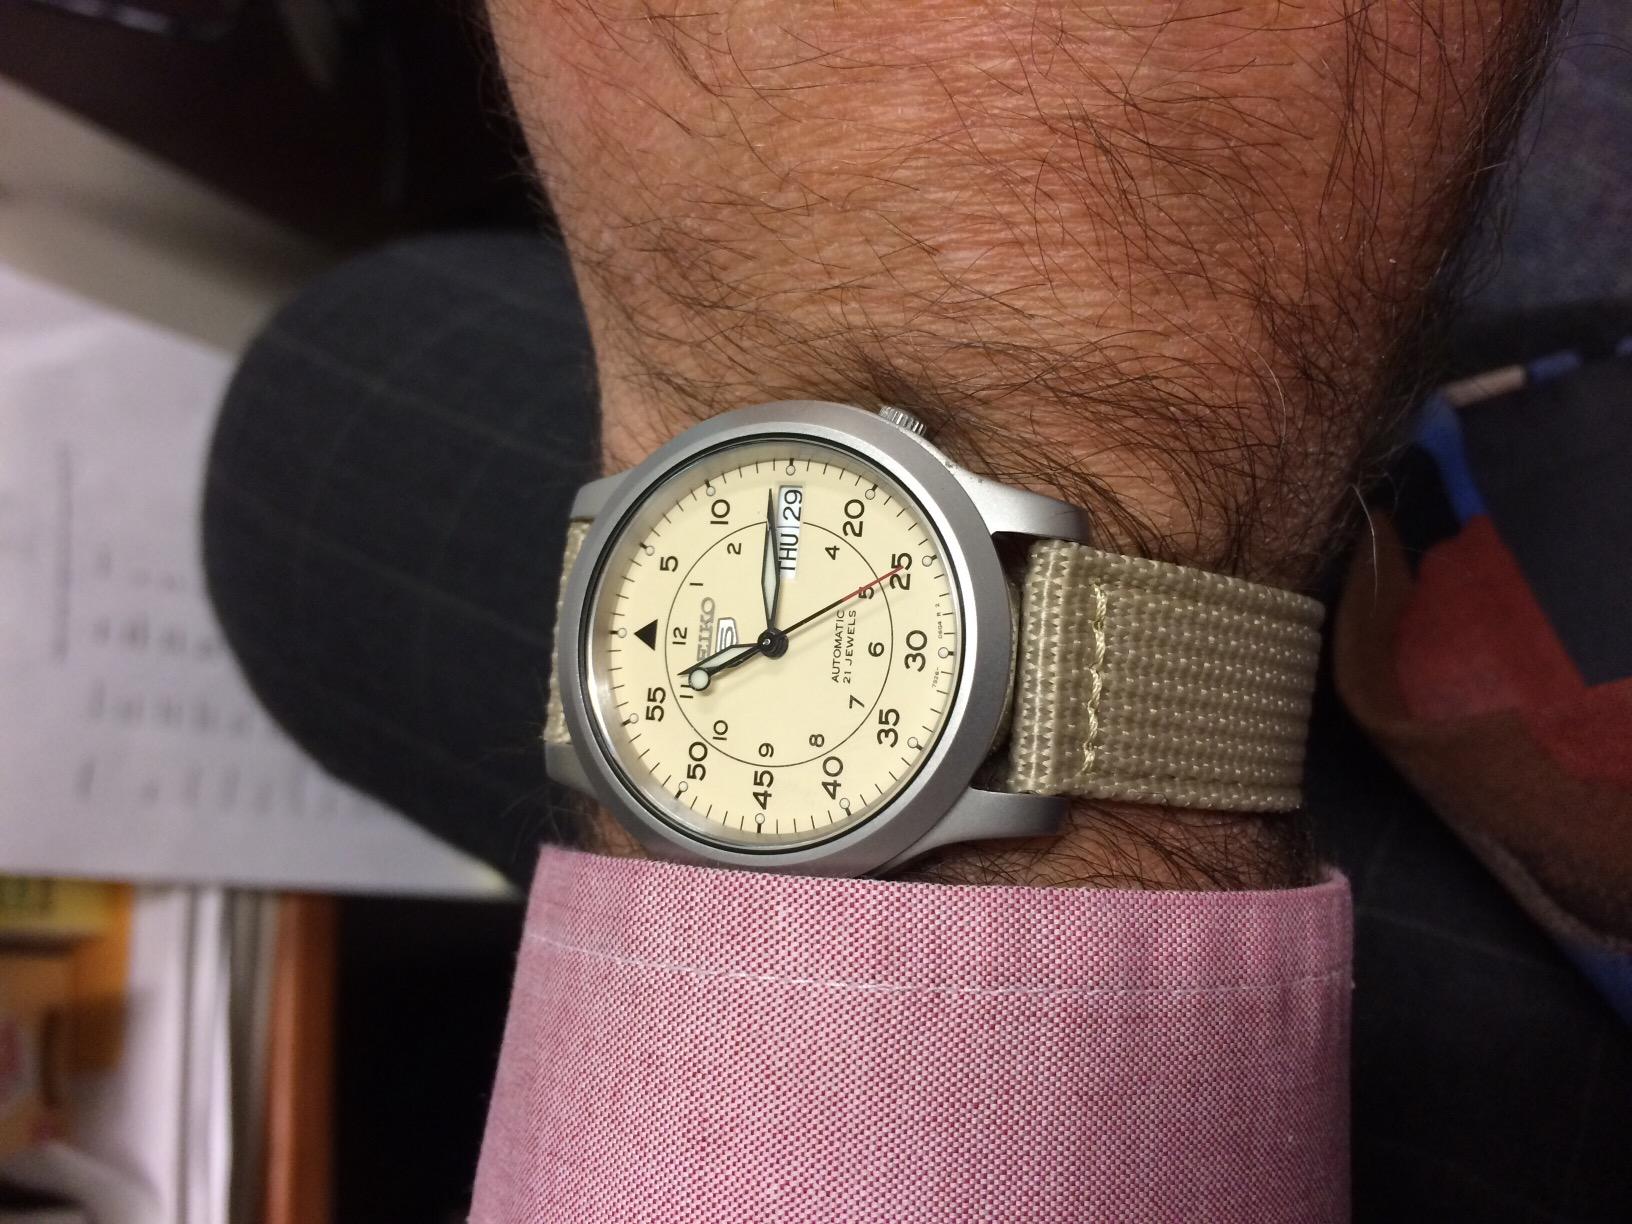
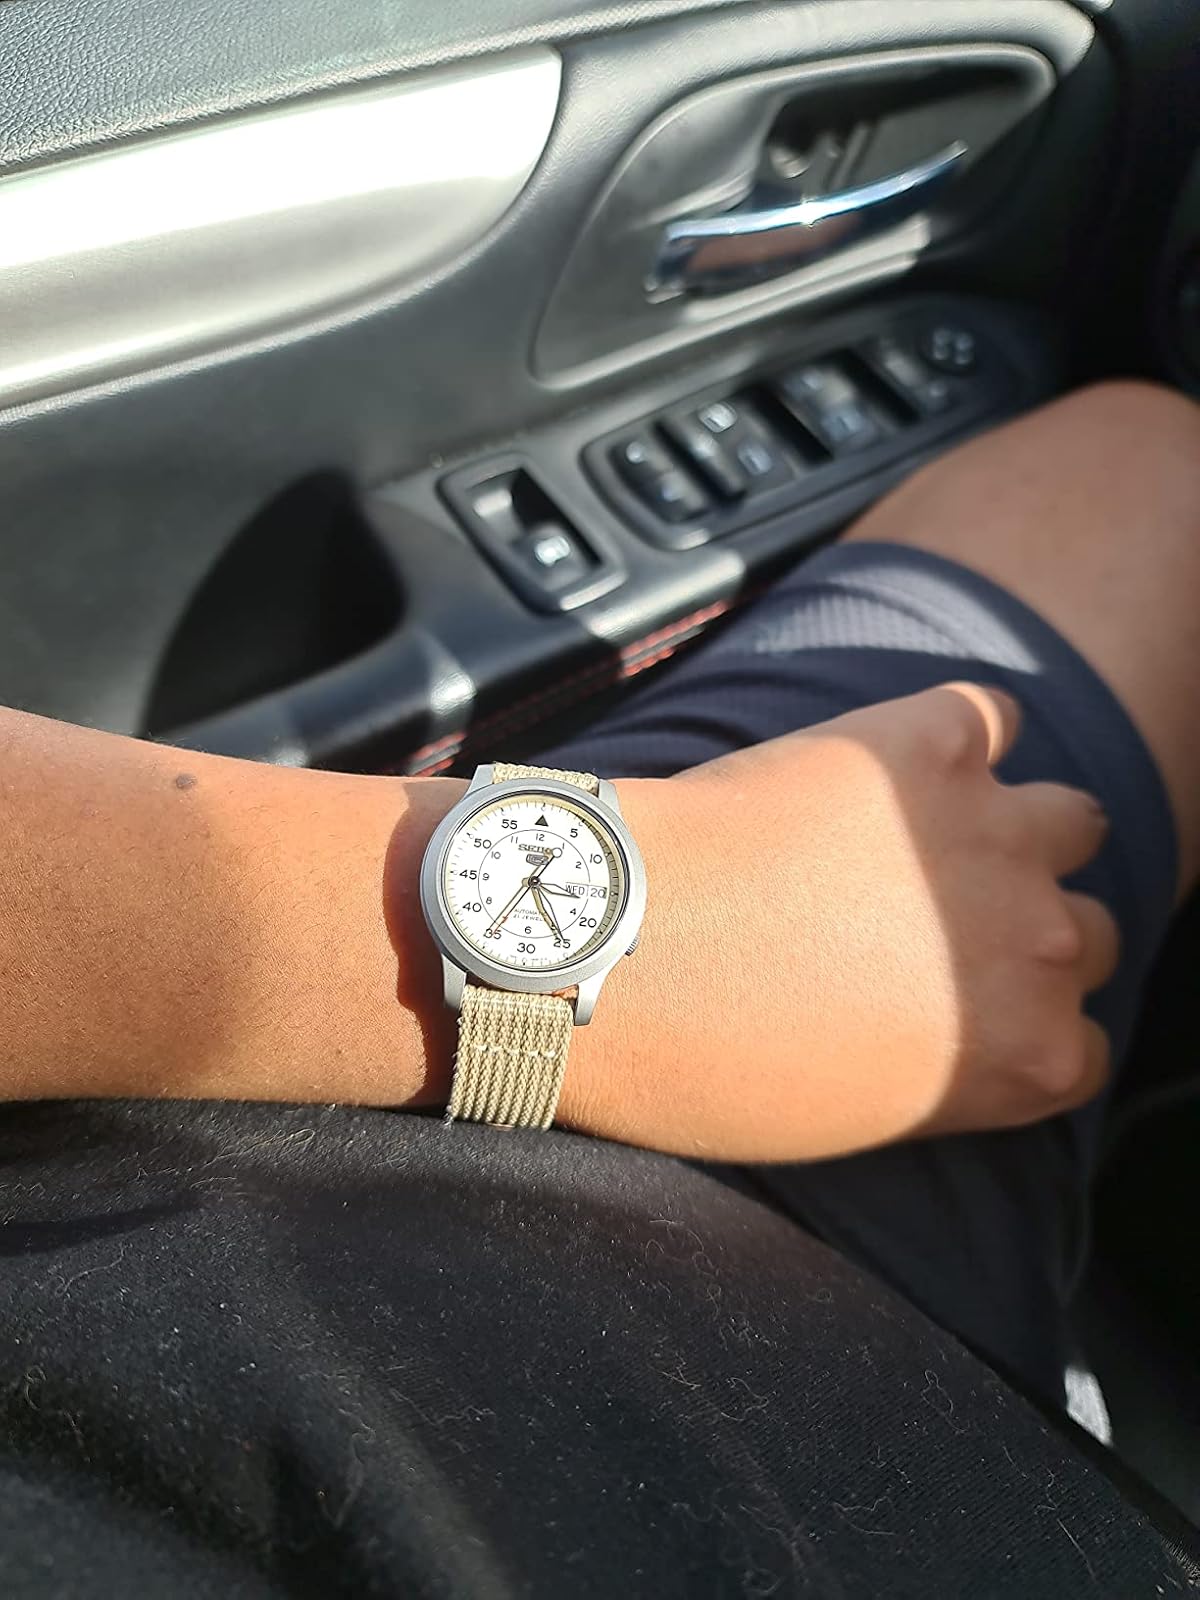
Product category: accessories_watch
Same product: yes